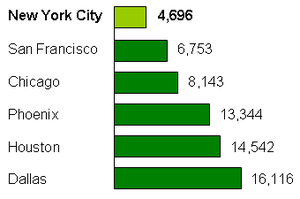
Compte tenu de la puissance économique, de la superficie et de la population de la ville de New York, les questions écologiques sont au cœur des politiques municipales de la métropole américaine. Comme les autres grandes villes du monde, l’environnement à New York est marqué par des problèmes de pollution, de gestion des déchets et de l'eau. Par son poids et son rayonnement, elle joue un rôle important dans les politiques environnementales du pays et de la planète.